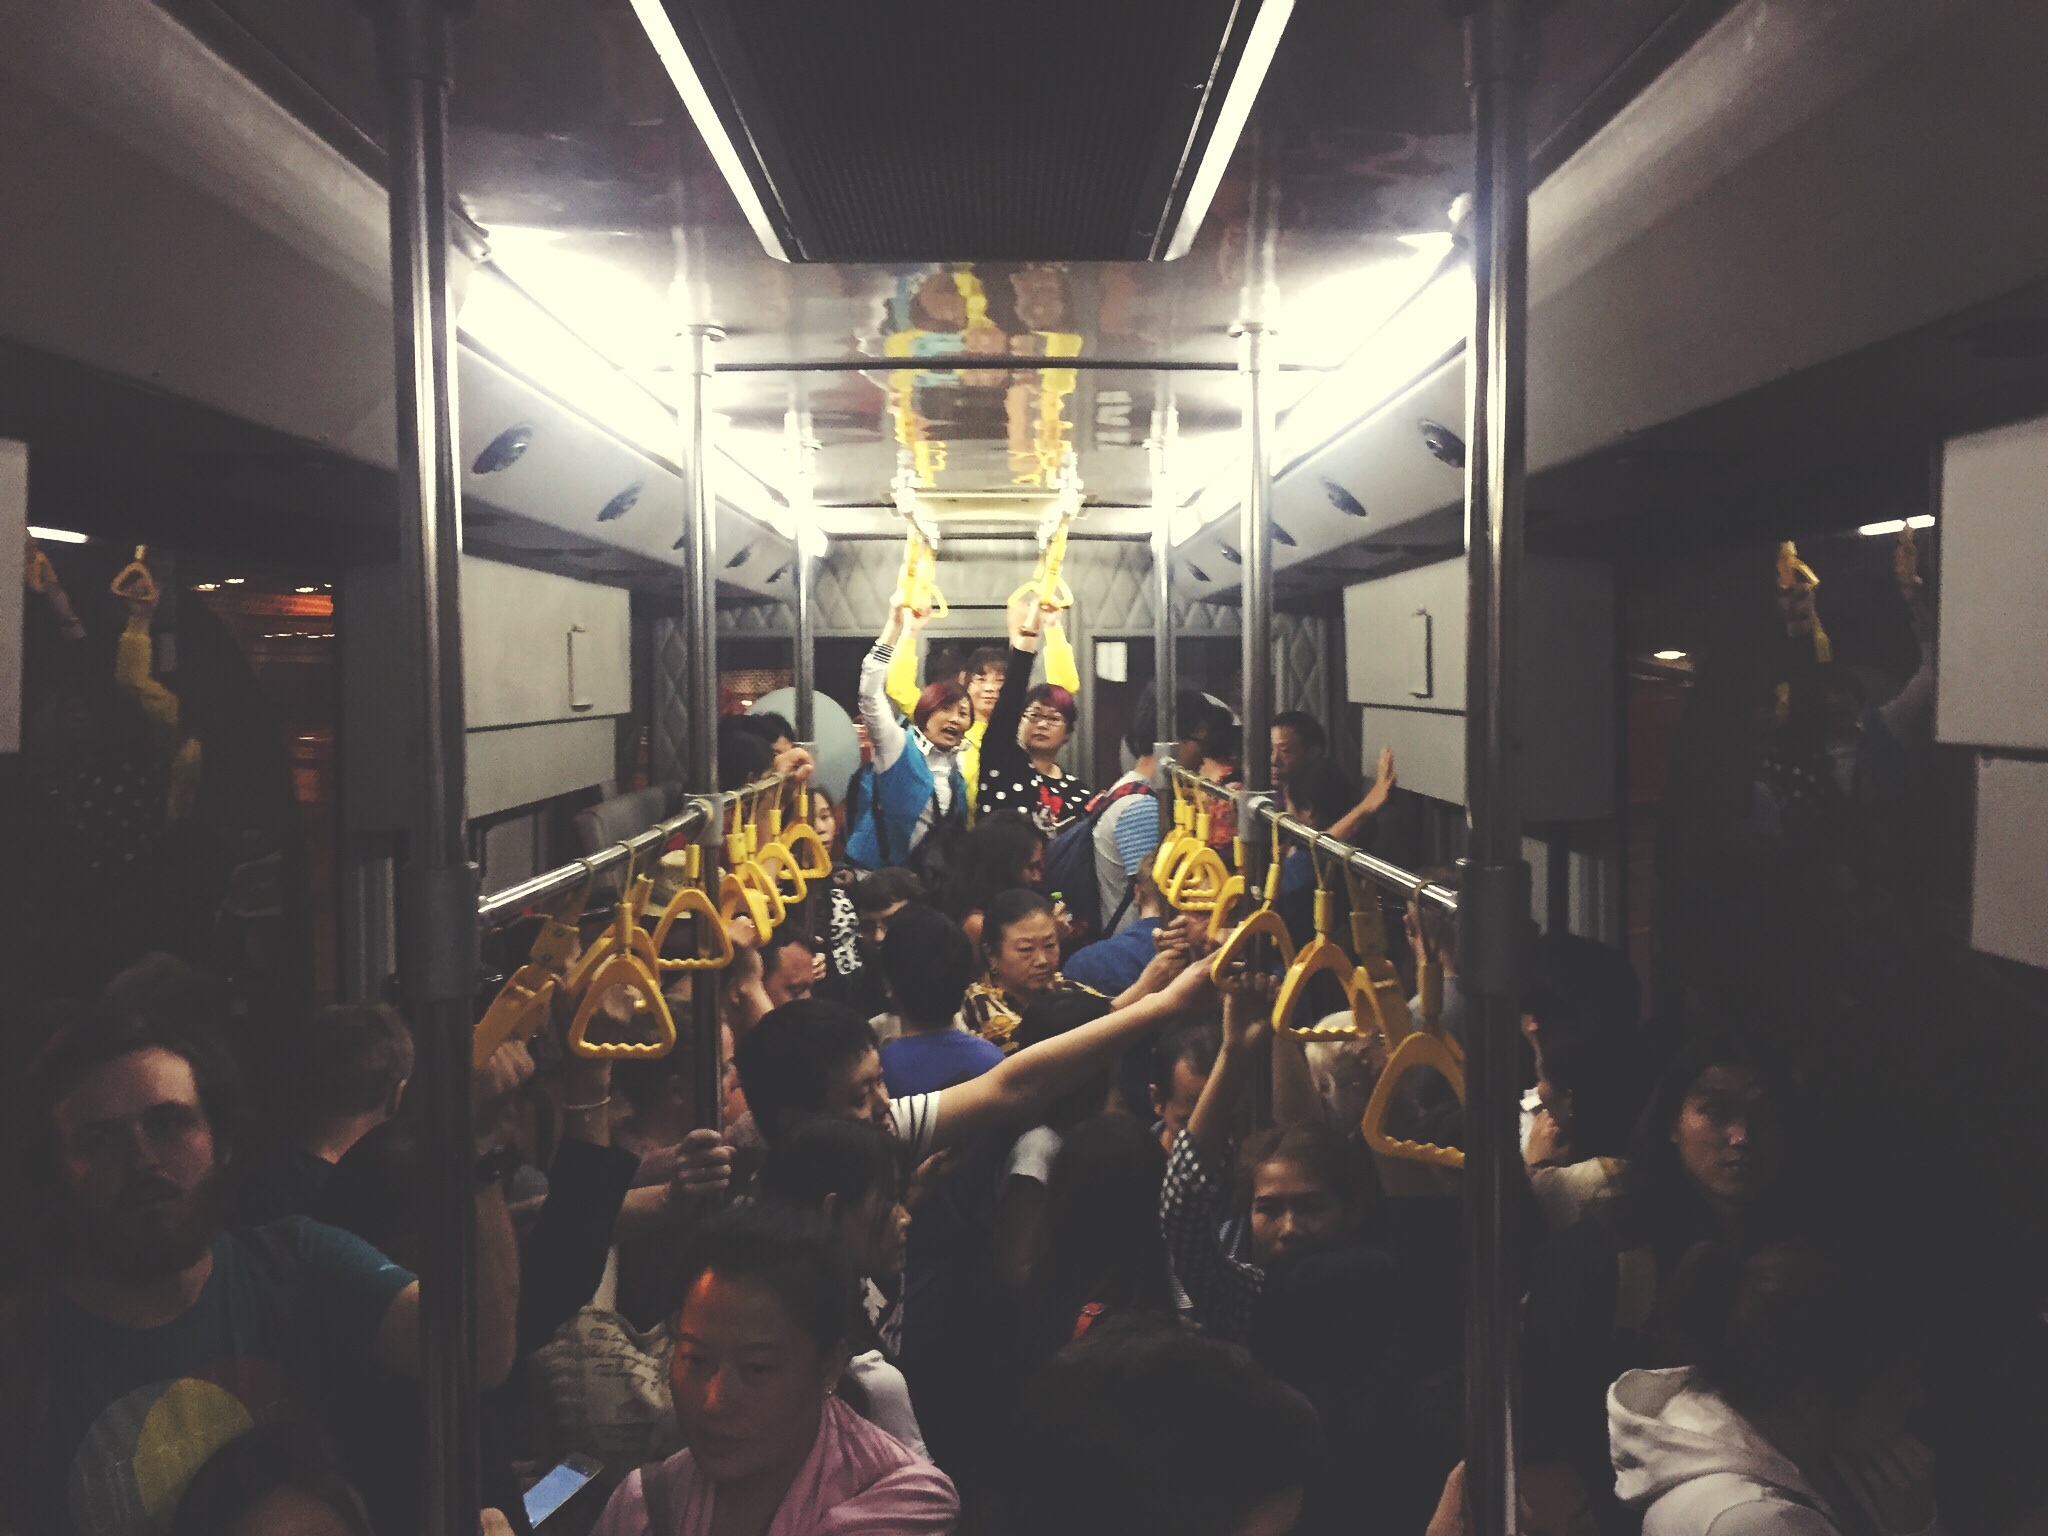
crowd, vehicle, public transport, passenger